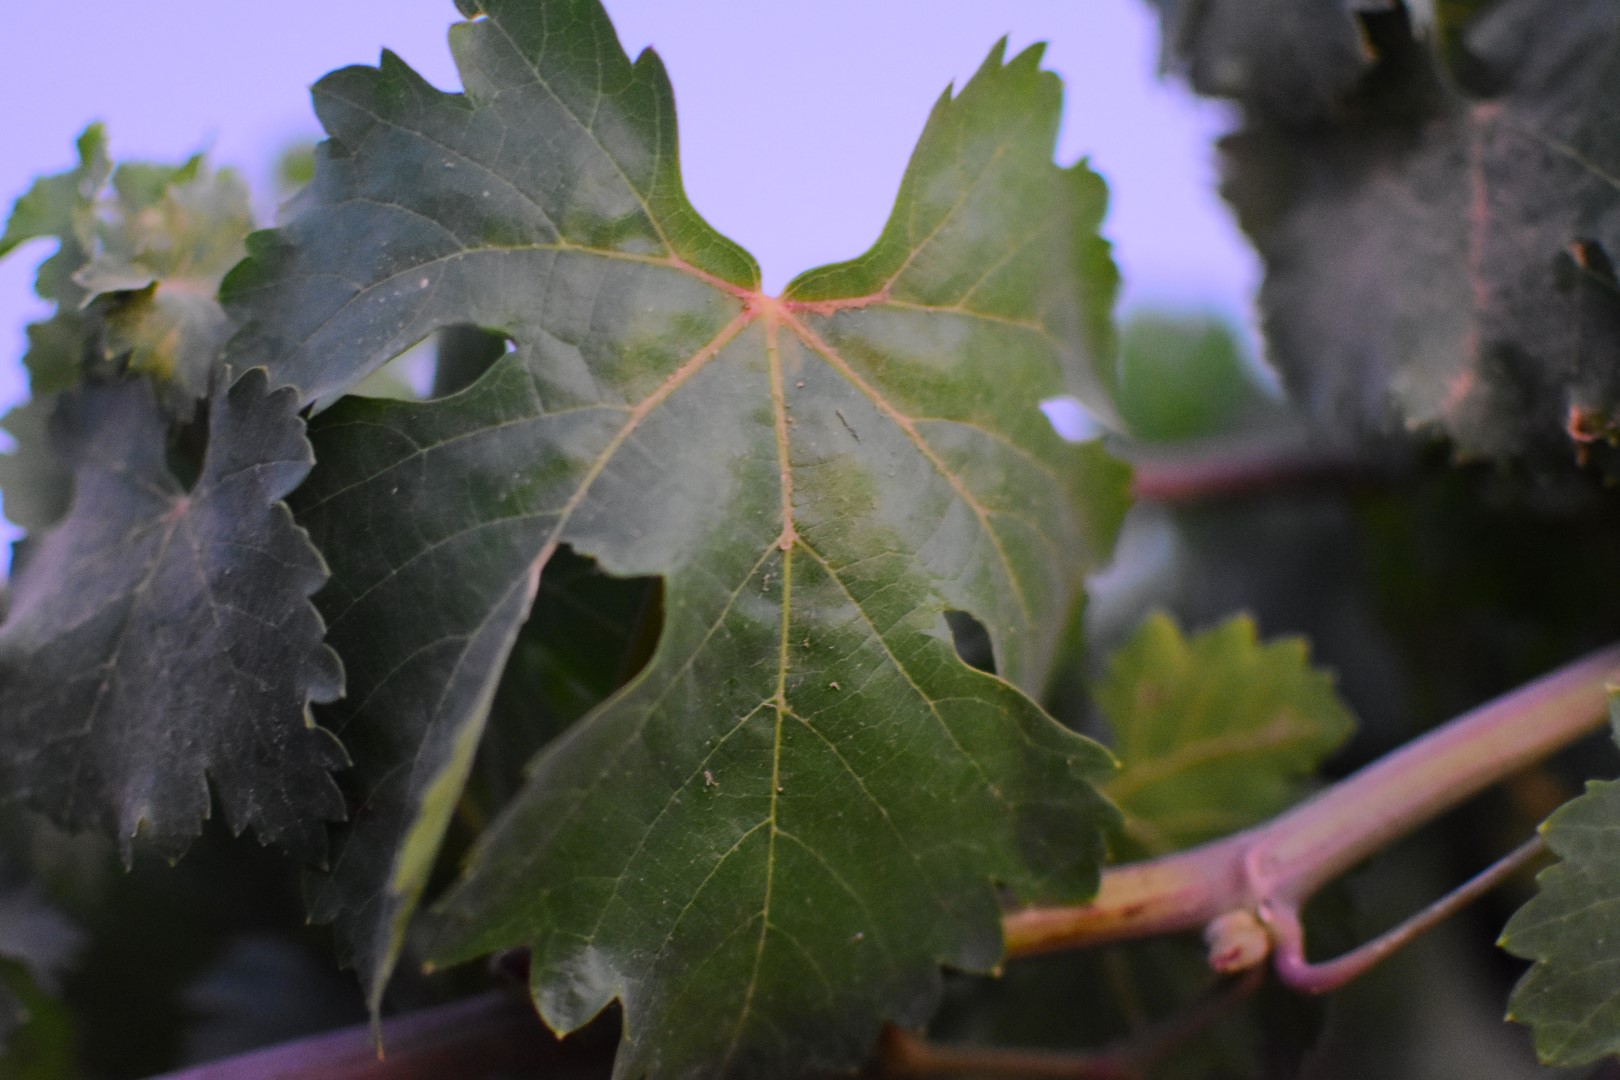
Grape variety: Aswud Balad